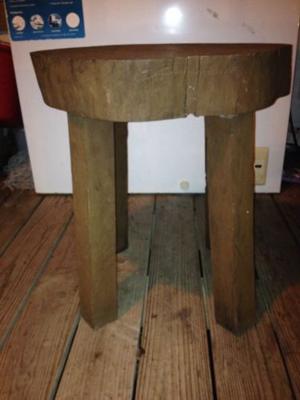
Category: table